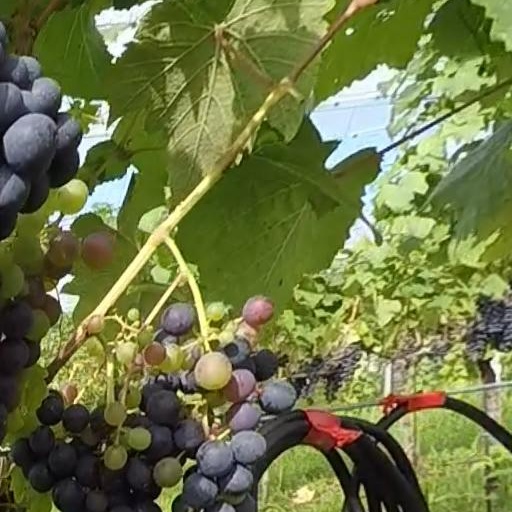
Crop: grape